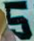
Number: 5